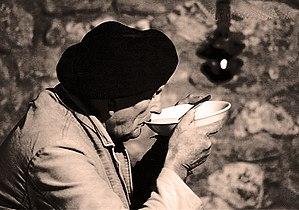
Chabrot les Baronnies
Le châtillion-en-diois est un vin d'appellation d'origine contrôlée produit dans la haute vallée de la Drôme autour de Châtillon-en-Diois, dont le vignoble produit des vins rouges et blancs.
Faire chabrot, ou chabròl en occitan, est une coutume de la moitié sud de la France qui consiste, quand il reste un fond de soupe ou de potage, à ajouter dans l'assiette du vin rouge pour diluer ce bouillon puis de porter le plat à la bouche, et à l'avaler à grandes goulées.